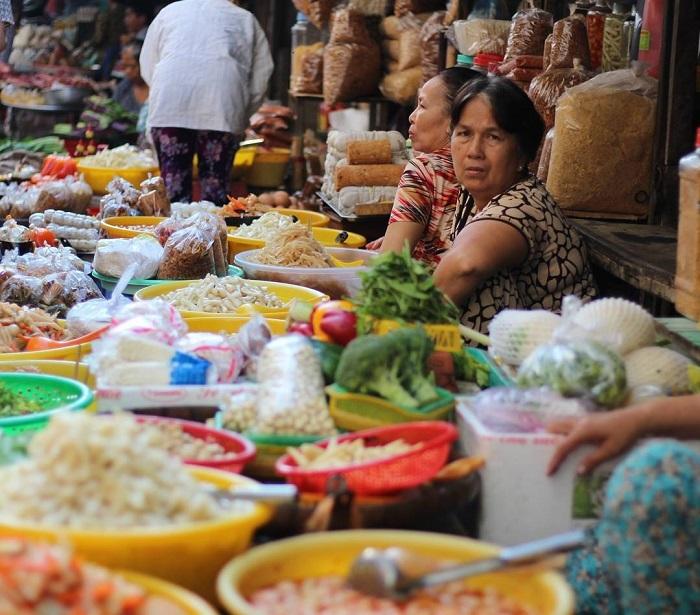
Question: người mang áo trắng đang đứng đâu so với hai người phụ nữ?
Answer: người áo trắng đang đứng bên phải hai người phụ nữ